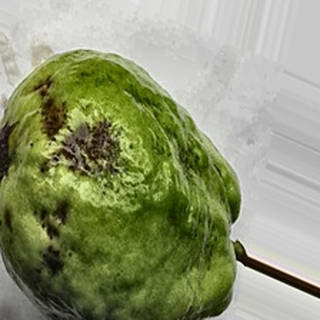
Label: guava_anthracnose